Giuseppe Garibaldi

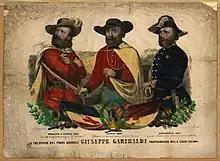
Popular print showing Garibaldi wearing uniforms of 1848, 1860 and 1859 wars

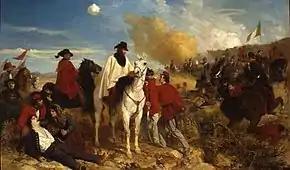
Garibaldi during the siege of Rome

Garibaldi returned to Italy amidst the turmoil of the revolutions of 1848 in the Italian states and was one of the founders and leaders of the Action Party. Garibaldi offered his services to Charles Albert of Sardinia, who displayed some liberal inclinations, but he treated Garibaldi with coolness and distrust. Rebuffed by the Piedmontese, he and his followers crossed into Lombardy where they offered assistance to the provisional government of Milan, which had rebelled against the Austrian occupation. In the course of the following unsuccessful First Italian War of Independence, Garibaldi led his legion to two minor victories at Luino and Morazzone.